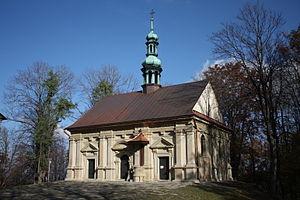
Le sanctuaire de Kalwaria Zebrzydowska se trouve en Pologne, à une distance de près de 40 km au sud-ouest de Cracovie et à 15 km à l'est de Wadowice. Le sanctuaire est constitué d'une basilique en style baroque dédiée à la Vierge des Anges, d'un couvent des frères mineurs franciscains, et d'une série de chapelles en style baroque et maniériste distribuées le long de six kilomètres et dédiées à la Passion de Jésus et à la vie de la Vierge.